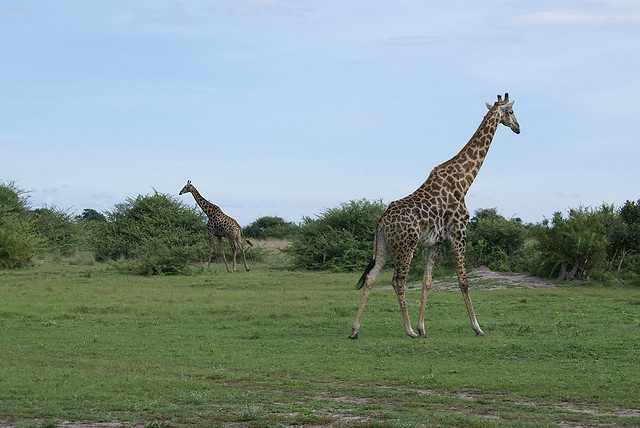
Two tall giraffe standing next to each other on a field.
Two giraffes running in an open grass field
two giraffes in a field of green grass
Two giraffes walking about in a field with grass and bushes.
Two giraffes walk in a grassy area with shrubs.